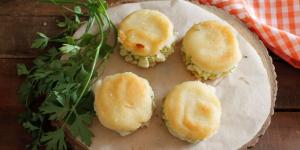
arepas de pollo